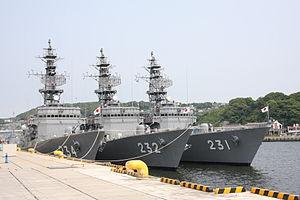
La classe Abukuma est une classe de destroyers d'escorte ou frégates de la Force maritime d'autodéfense japonaise construite à la fin des années 1980 et début 1990.